Haplohippus

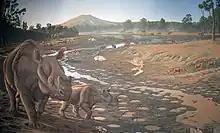
Restoration of "Haplohippus" (middle right) and other animals of the Hancock Mammal Quarry

Haplohippus is an extinct genus of the modern horse family Equidae, that lived in the Eocene, from 42 to 38 million years ago. Fossil remains of "Haplohippus" have been found in the Clarno Formation, part of the John Day Fossil Beds National Monument of the Northwestern United States. While "Haplohippus" is quite similar to "Orohippus", it is considered more primitive in character than "Epihippus".